2003 United States Grand Prix

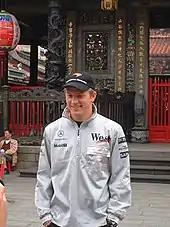
Kimi Räikkönen "(pictured in 2002)" took the second pole position of his career in the second qualifying session.

The second qualifying session was held in dry, warm, partly cloudy conditions. Räikkönen was the 12th driver to set a time, and his lap of 1:11.670 earned him his second career pole position. He was joined on the grid's front row by Barrichello, who was 0.124 seconds slower. Panis had a clean effort and his engine meant he achieved Toyota's best qualifying result at the time in third. Montoya clipped a kerb, oversteered for most of the lap, and tyre fading cost him three-tenths of a second and dropped him to fourth. Excessive oversteer left Montoya's teammate Ralf Schumacher in fifth, losing control of his car at turn one after finishing his lap. Alonso in sixth had handling problems that saw him oversteer and understeer in the track's turns. Michael Schumacher's Ferrari lacked grip and had handling issues as he appeared to commit small driver errors en route to seventh. A minor oversteer in turn four and understeer in turn eight left Coulthard eighth. Da Matta drove the spare Toyota setup for him after his engine overheated during the warm-up session. He hit the kerbs to increase speed and took ninth. Trulli's car was rebuilt by the Renault mechanics and he made minor errors on his lap, leaving him 10th. Button and Villeneuve of BAR qualified 11th and 12th, respectively, with the team adjusting their setups to improve the driveability and grip of their cars. Heidfeld was 13th when his tyres began graining at the end of his lap. Webber's Jaguar lacked grip and balance due to his car carrying a heavy fuel load, causing him to understeer and come 14th. Frentzen, 15th, ran wide in turn six and lost time. Wilson's car suffered understeer due to the changing track conditions, and he qualified 16th. Jordan teammates Fisichella and Firman finished 17th and 18th, respectively, due to a lack of grip in their rain setup cars. Minardi teammates Verstappen (19th) and Kiesa (20th) completed the starting order, with both cars carrying a heavy fuel load, resulting in significant oversteer and poor rear-end handling.